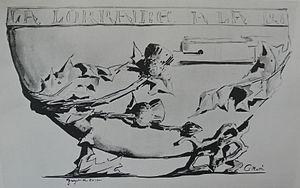
Projet pour l'exécution des bols à punch de la maison A. Kauffer
André Kauffer, né à Nancy le 24 juillet 1867, mort en 1937 dans la même ville, est un orfèvre-joaillier de l'École de Nancy.